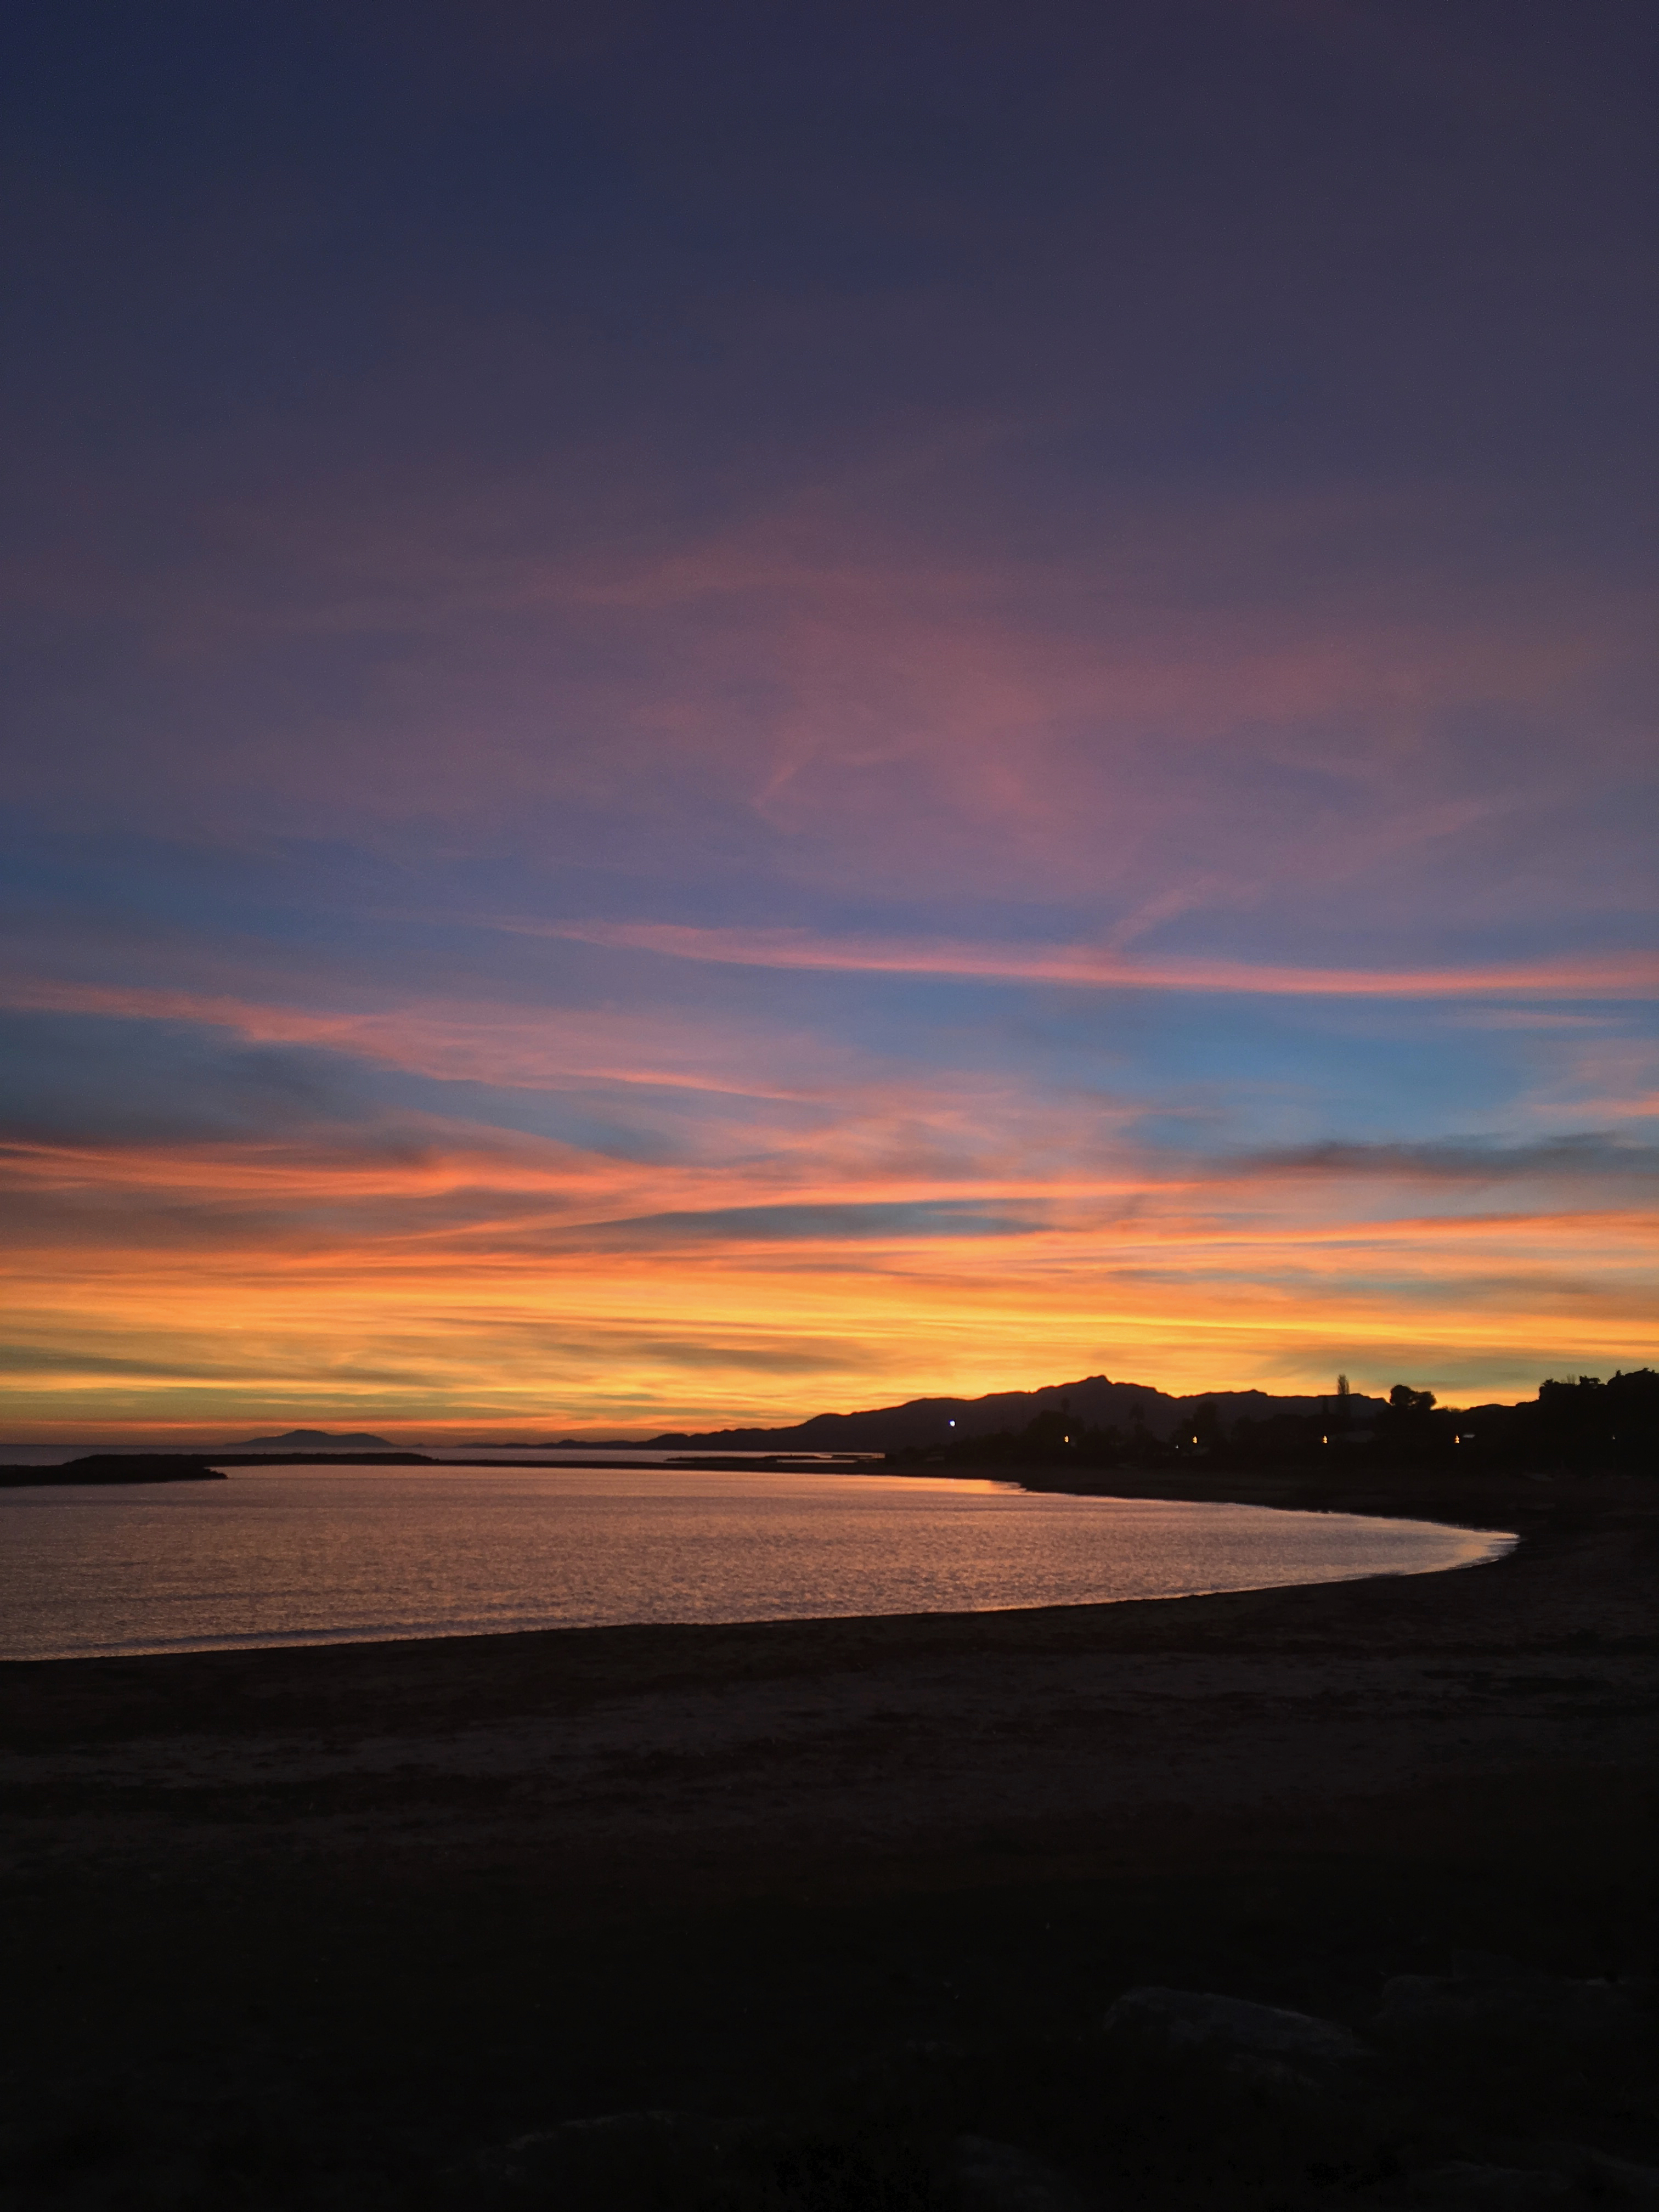
sun, cloud, water, sky, fluid, orange, afterglow, dusk, red sky at morning, natural landscape, beach, horizon, landscape, sunset, lake, sunrise, calm, evening, meteorological phenomenon, wind wave, tree, coast, sound, ocean, headland, event, wave, reservoir, reflection, lake district, rock, loch, cumulus, hill, night